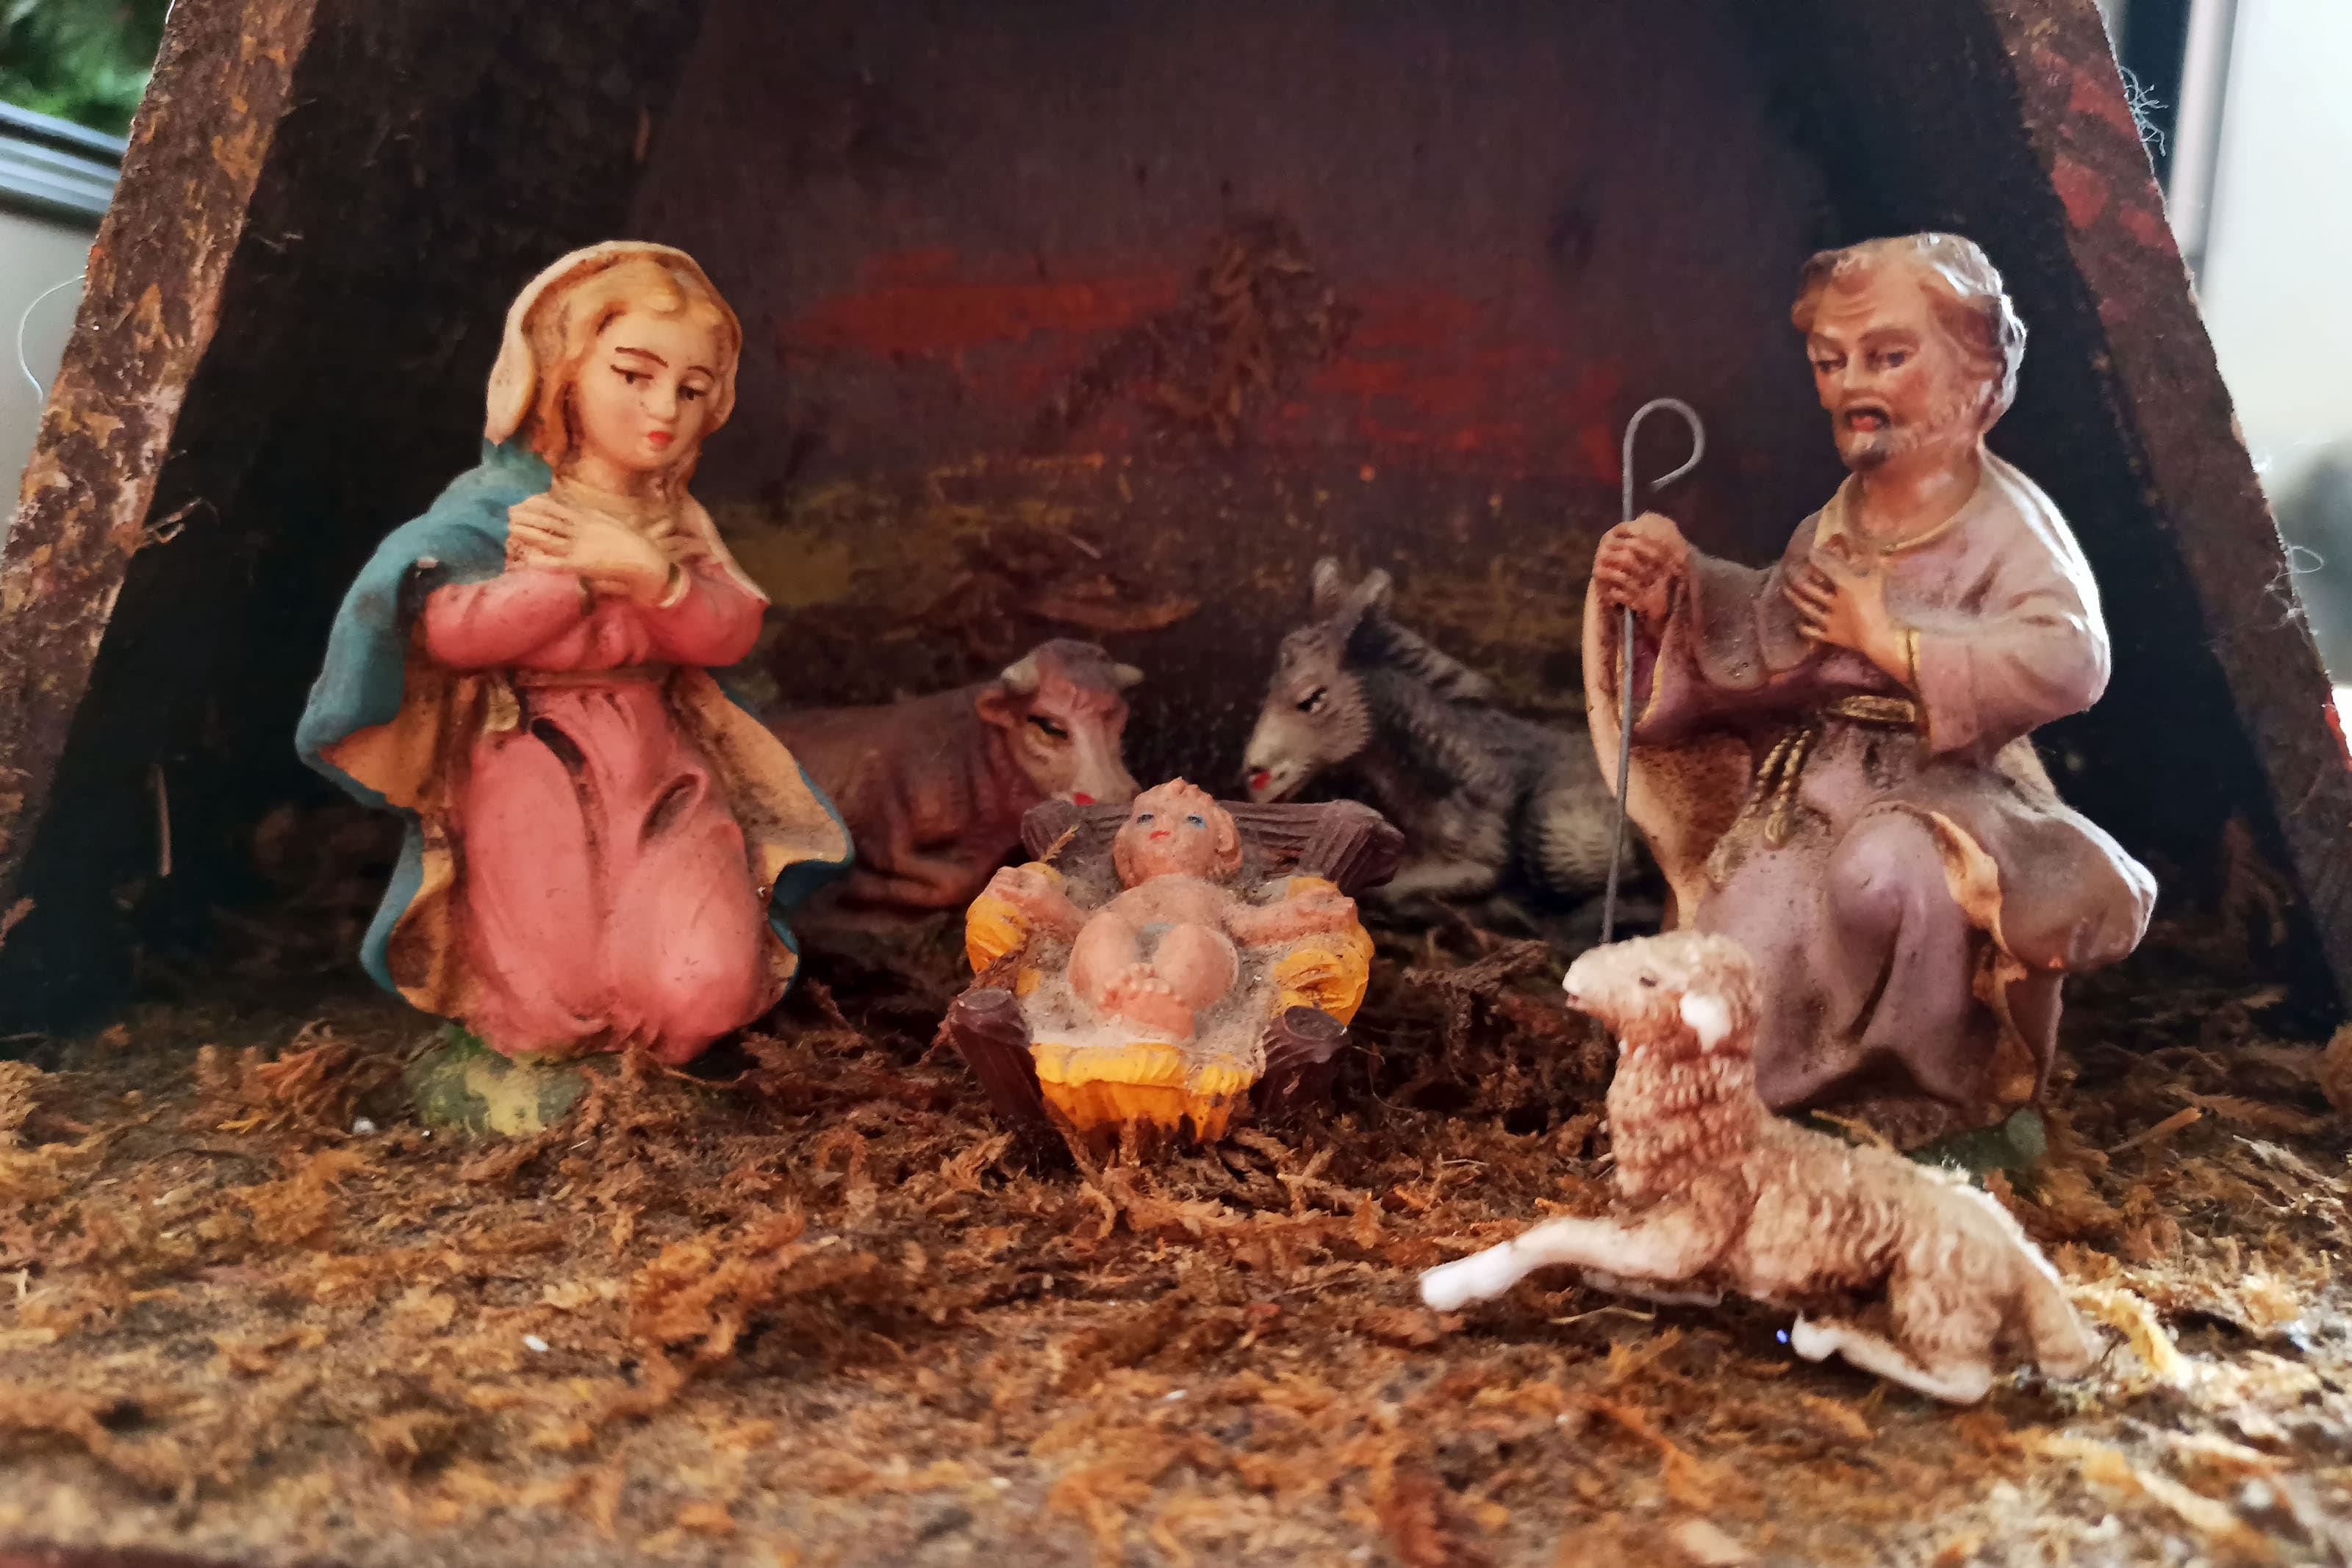
christmas, nativity scene, interior design, statue, figurine, art